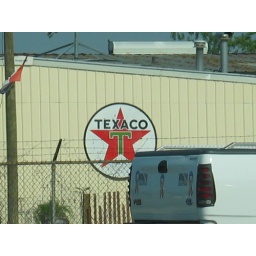
Old Texaco sign on building at Vienna Pitts Exit on I 75 South in Middle Georgia. June 8th